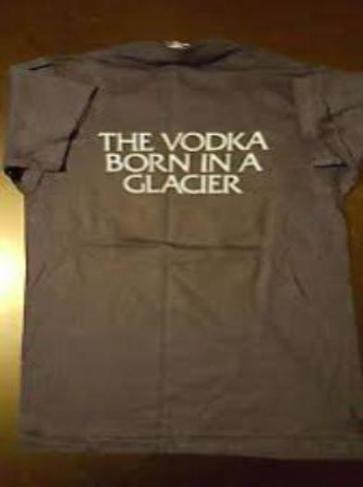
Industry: Food